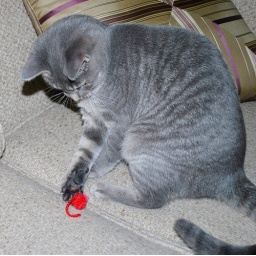
She is on the couch playing with her red catnip mouse. Taken by Ron.